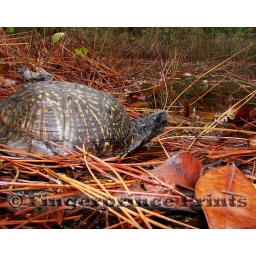
A beautiful adult Gulf Coast box turtle encountered in a flooded ditch during November in the Apalachicola National Forest (Florida).